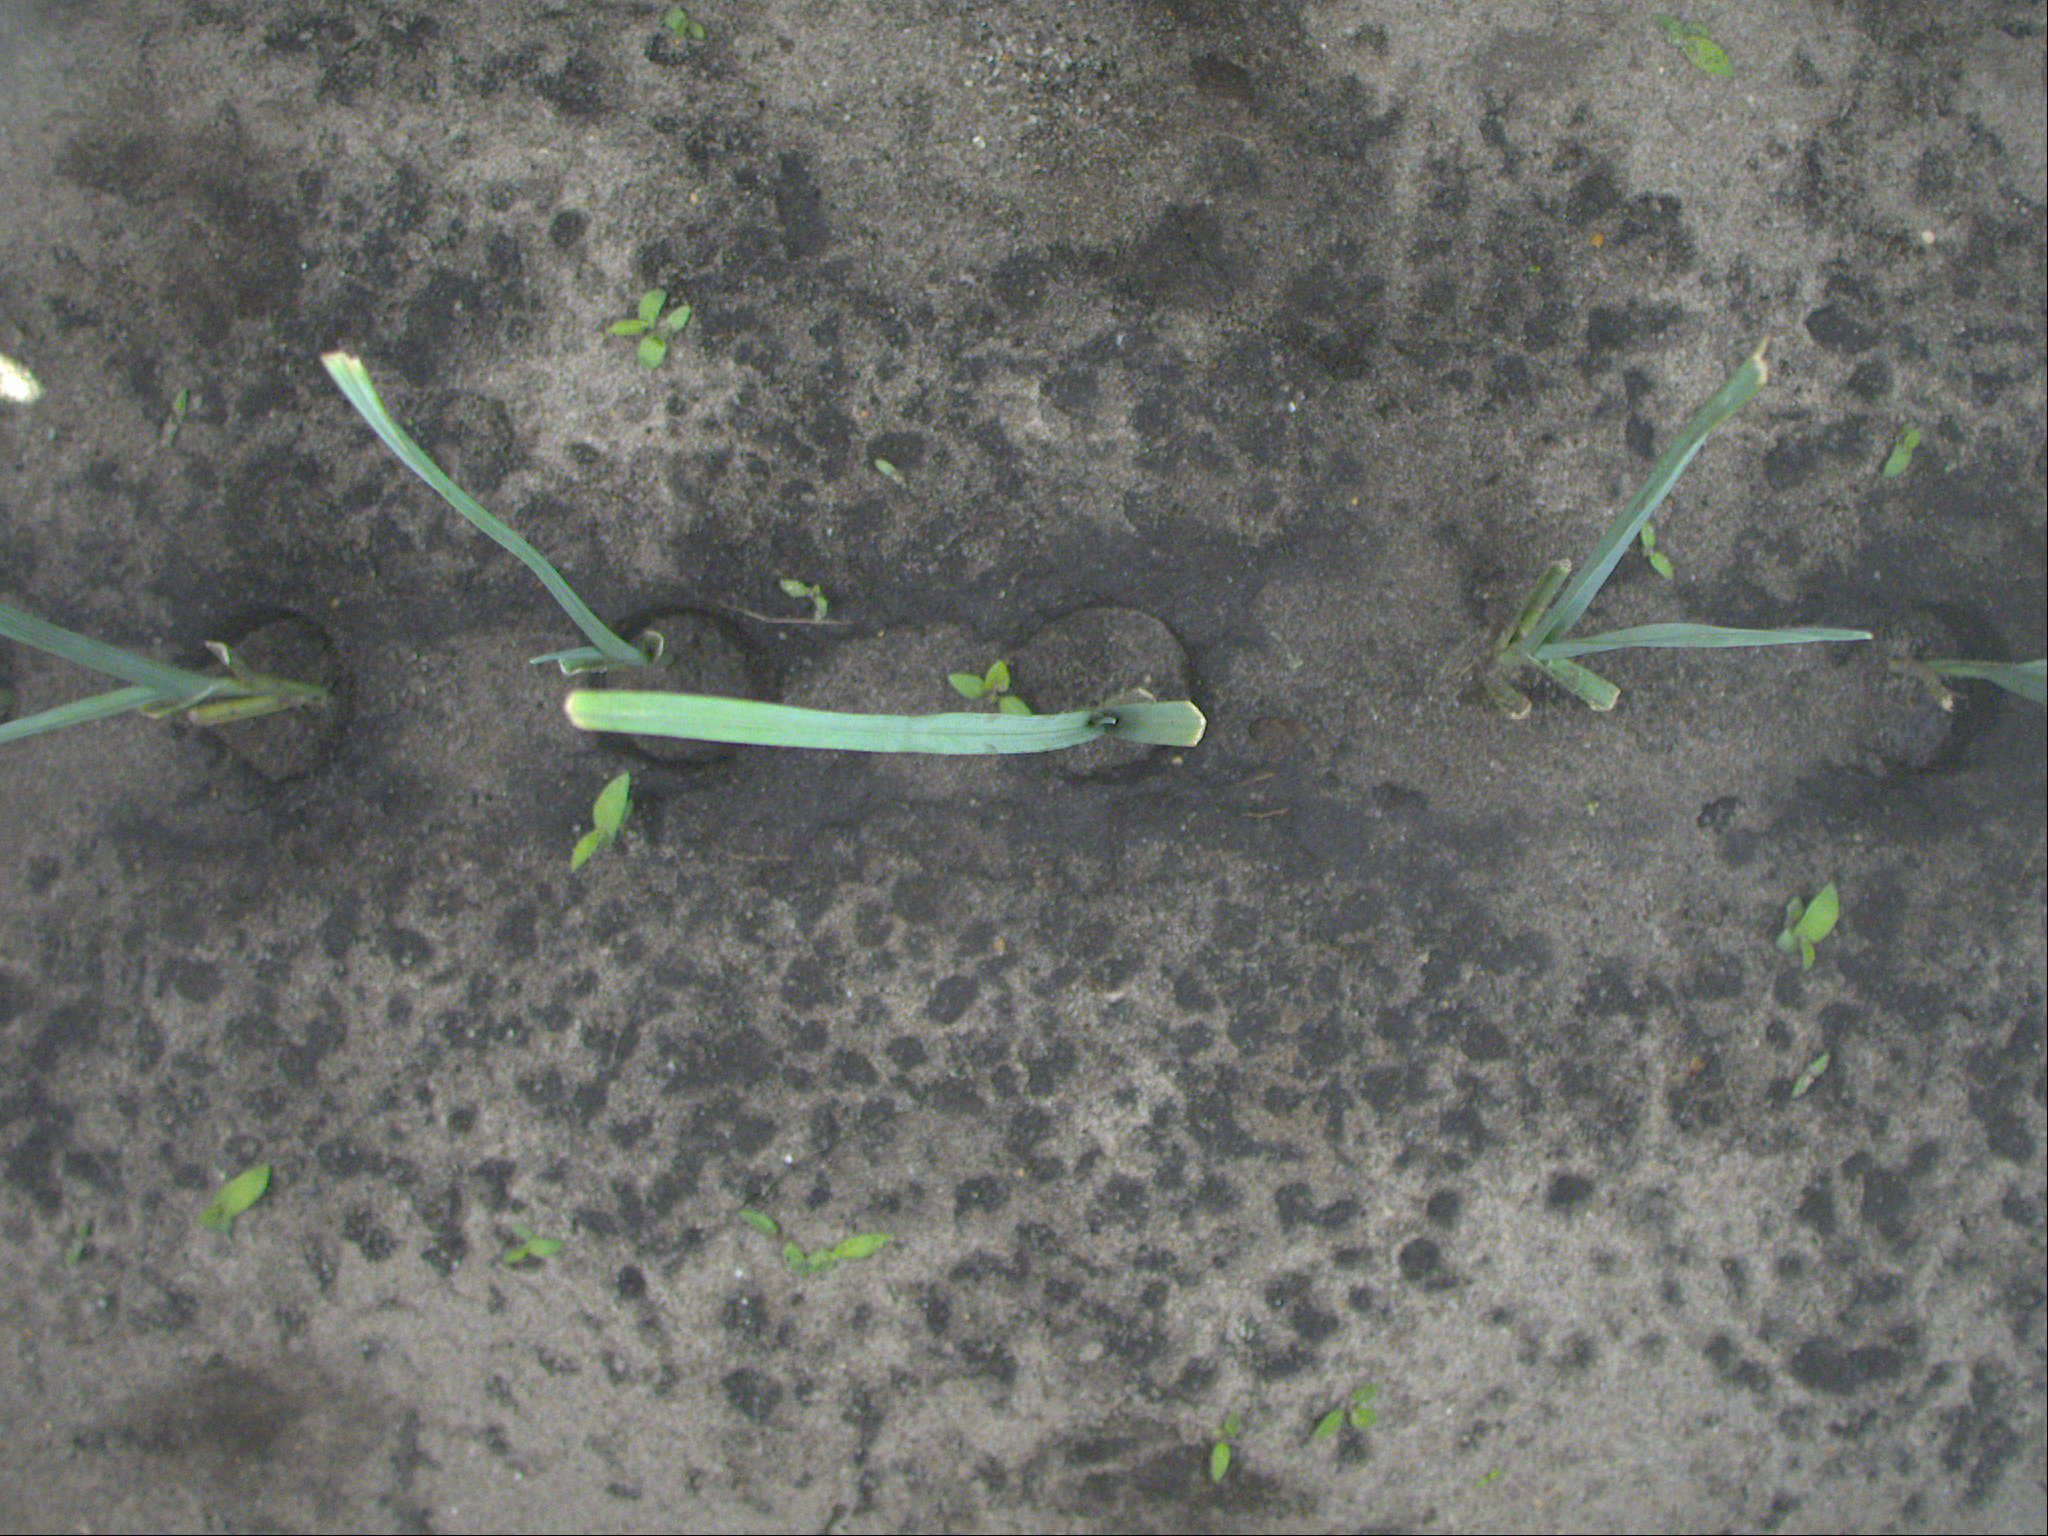
Crop: leek
Objects: leek, leek, leek, leek, stem_leek, stem_leek, stem_leek, stem_leek, stem_leek